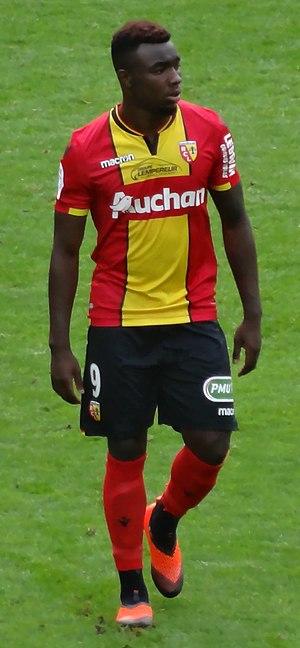
Thierry Ambrose est un footballeur français, né le 28 mars 1997 à Sens. Il évolue au poste d'attaquant au FC Metz.